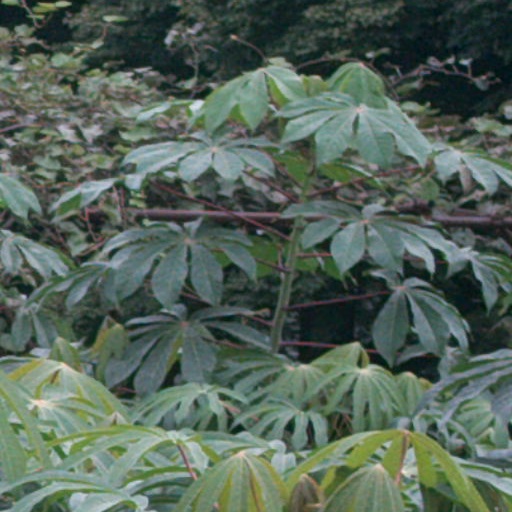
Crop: cassava